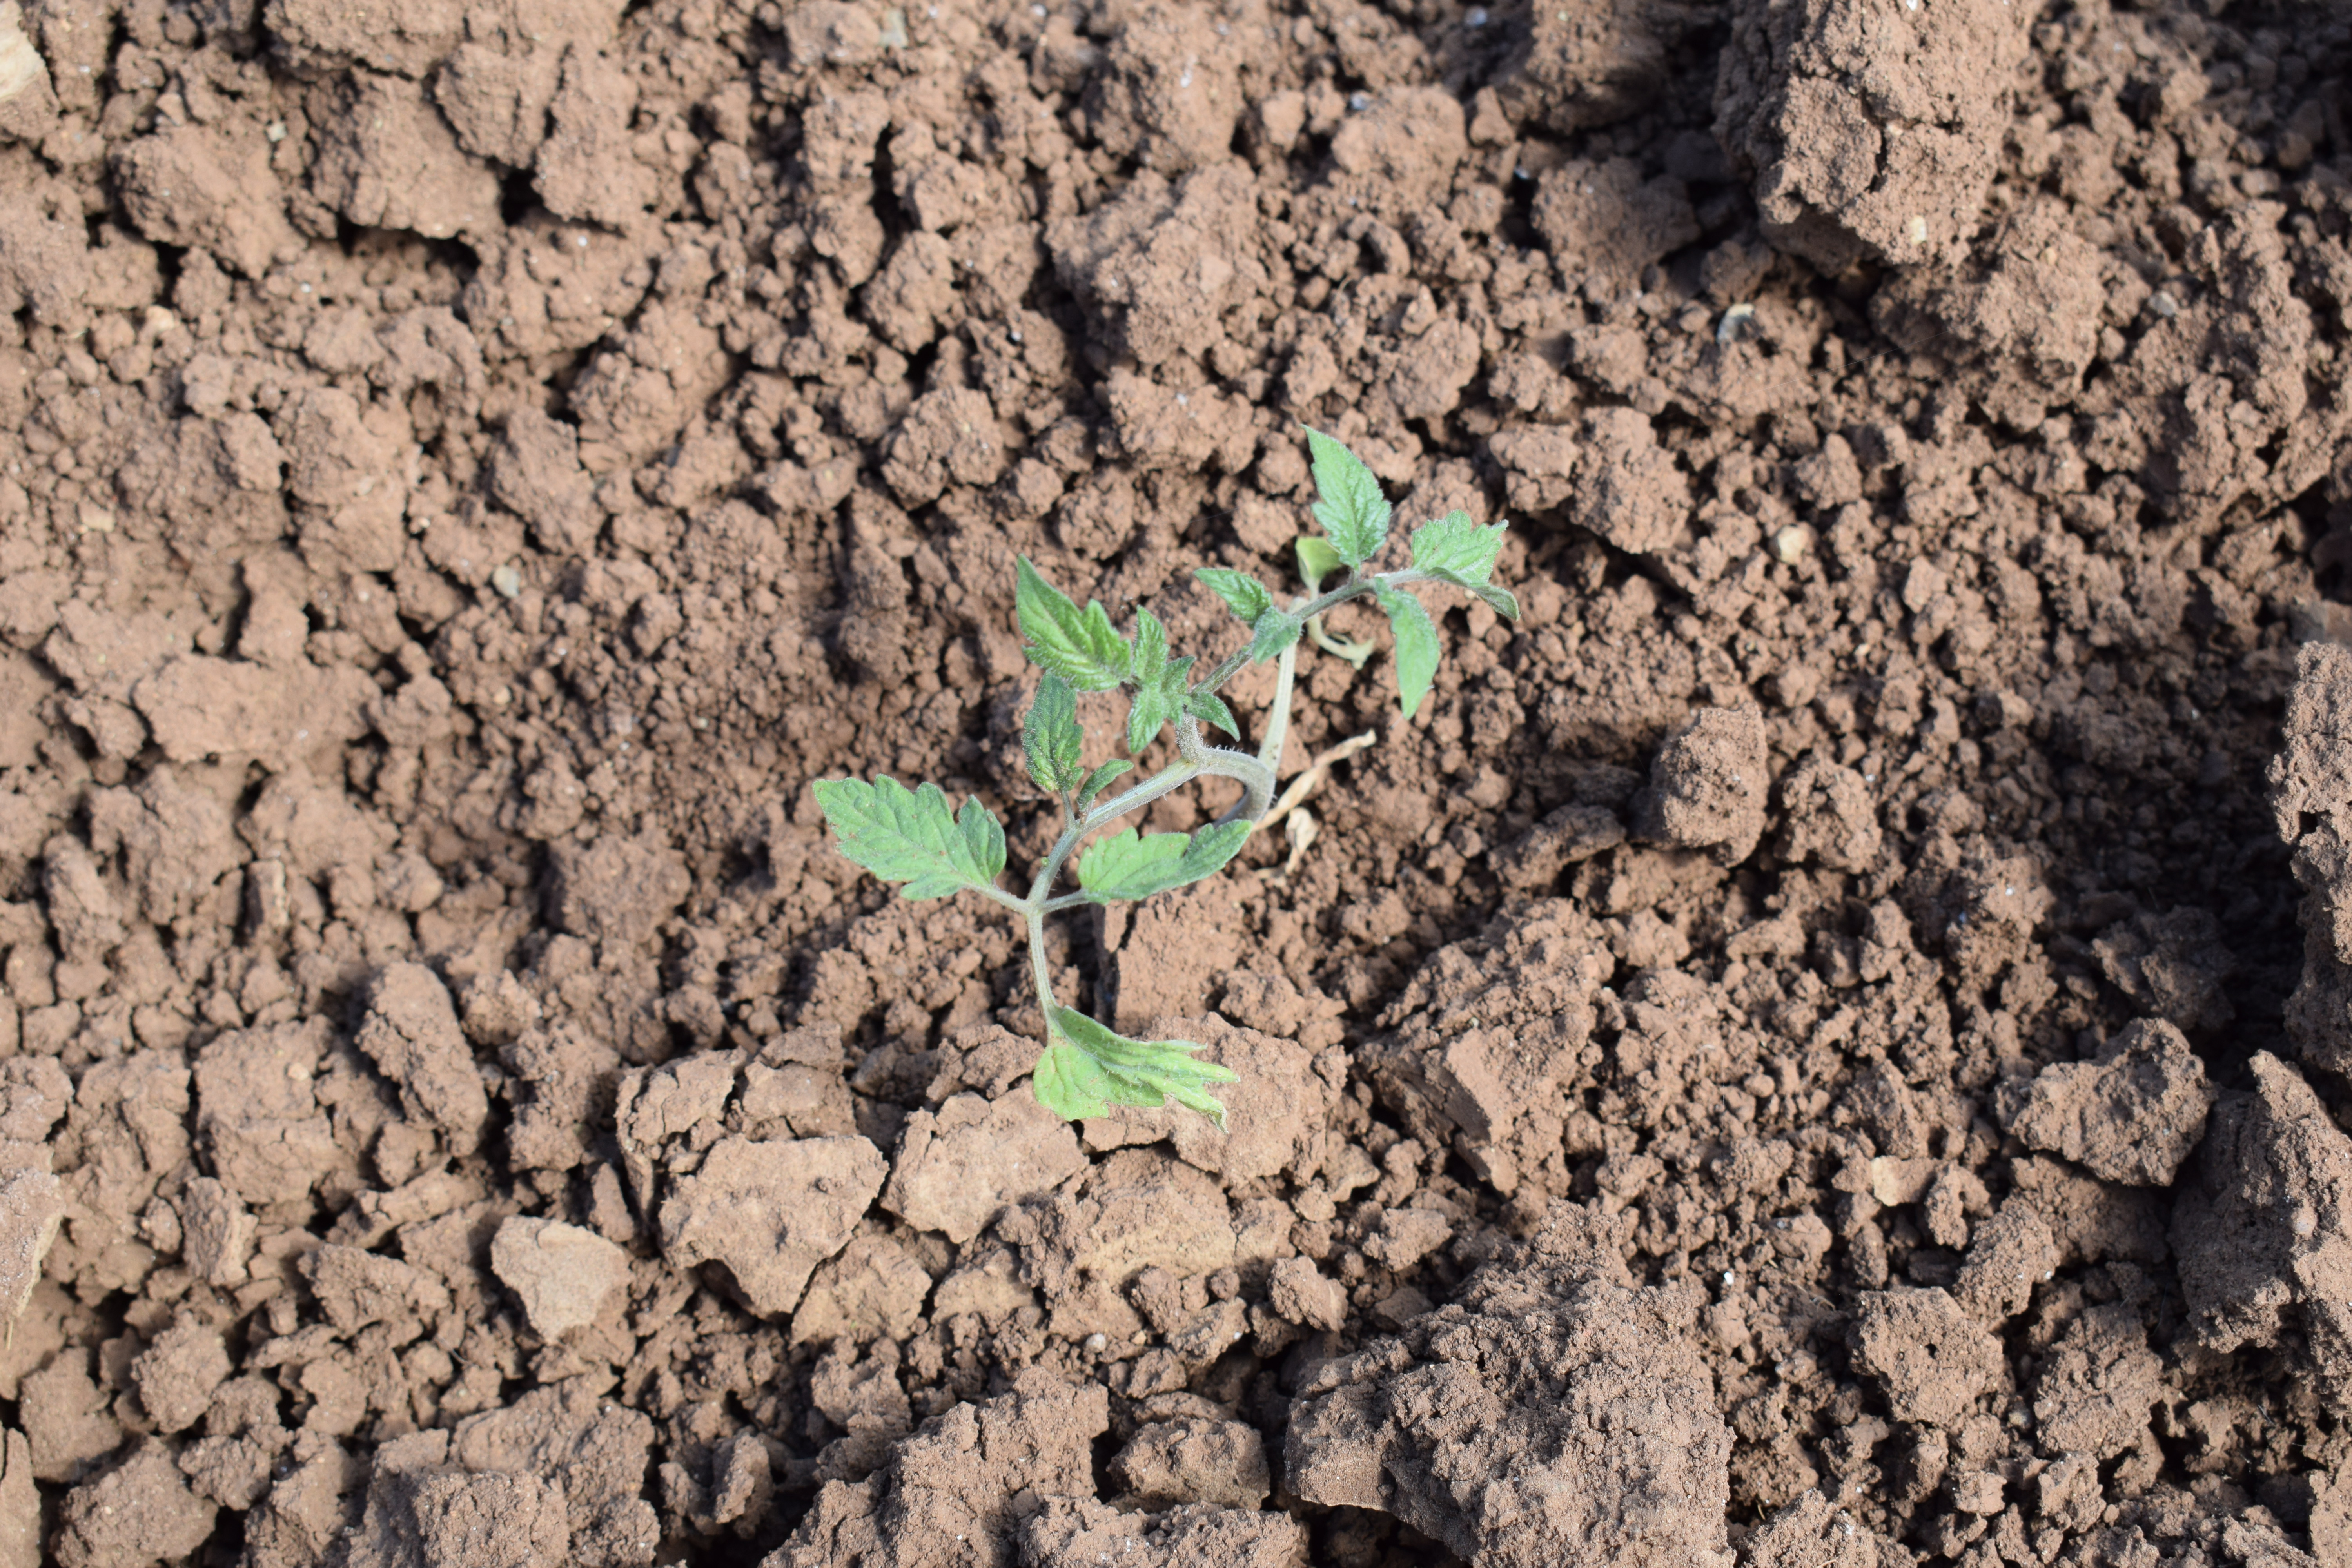
Label: tomato